Peachtree Center

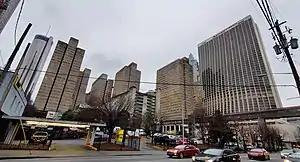
Peachtree Center, including the Westin Peachtree Plaza Hotel (far left) and the Atlanta Marriott Marquis (far right)

Peachtree Center is a district located in Downtown Atlanta, Georgia. Most of the structures that make up the district were designed by Atlanta architect John C. Portman Jr. A defining feature of the Peachtree Center is a network of enclosed pedestrian sky bridges suspended above the street-level, which have garnered criticism for discouraging pedestrian street life. The district is served by the Peachtree Center MARTA station, providing access to rapid transit.